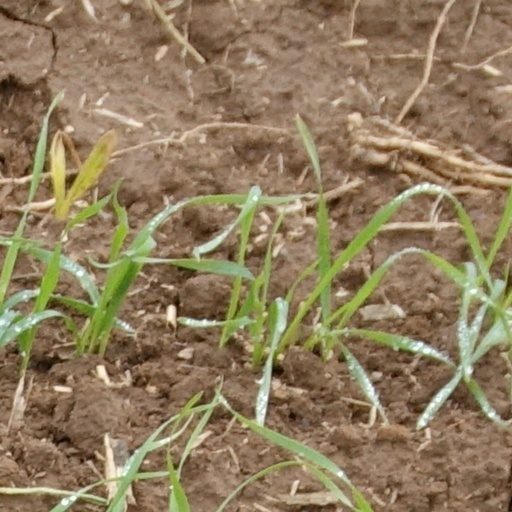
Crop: wheat